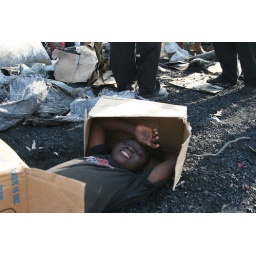
Haiti- boy in a box